Eino Kilpi (politician)

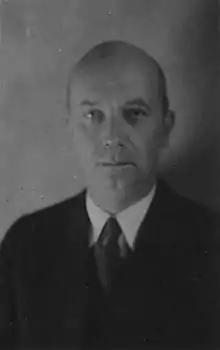
Eino Kilpi.

Johan Eino Kilpi (7 June 1889, Uusikaupunki – 7 June 1963; original surname Blomros) was a Finnish journalist and politician. He was the minister of social affairs from 17 April 1945 to 26 March 1946, minister of education from 26 March 1946 to 26 May 1946 and minister of the interior from 26 May to 29 July 1948. He was a member of the Parliament of Finland, representing the Social Democratic Party of Finland (SDP) from 1930 to 1933 and the Finnish People's Democratic League (SKDL) from 1948 to 1962. He was the candidate of the SKDL in the presidential elections of 1956, receiving 18.7% of the vote. He was married to Sylvi-Kyllikki Kilpi.